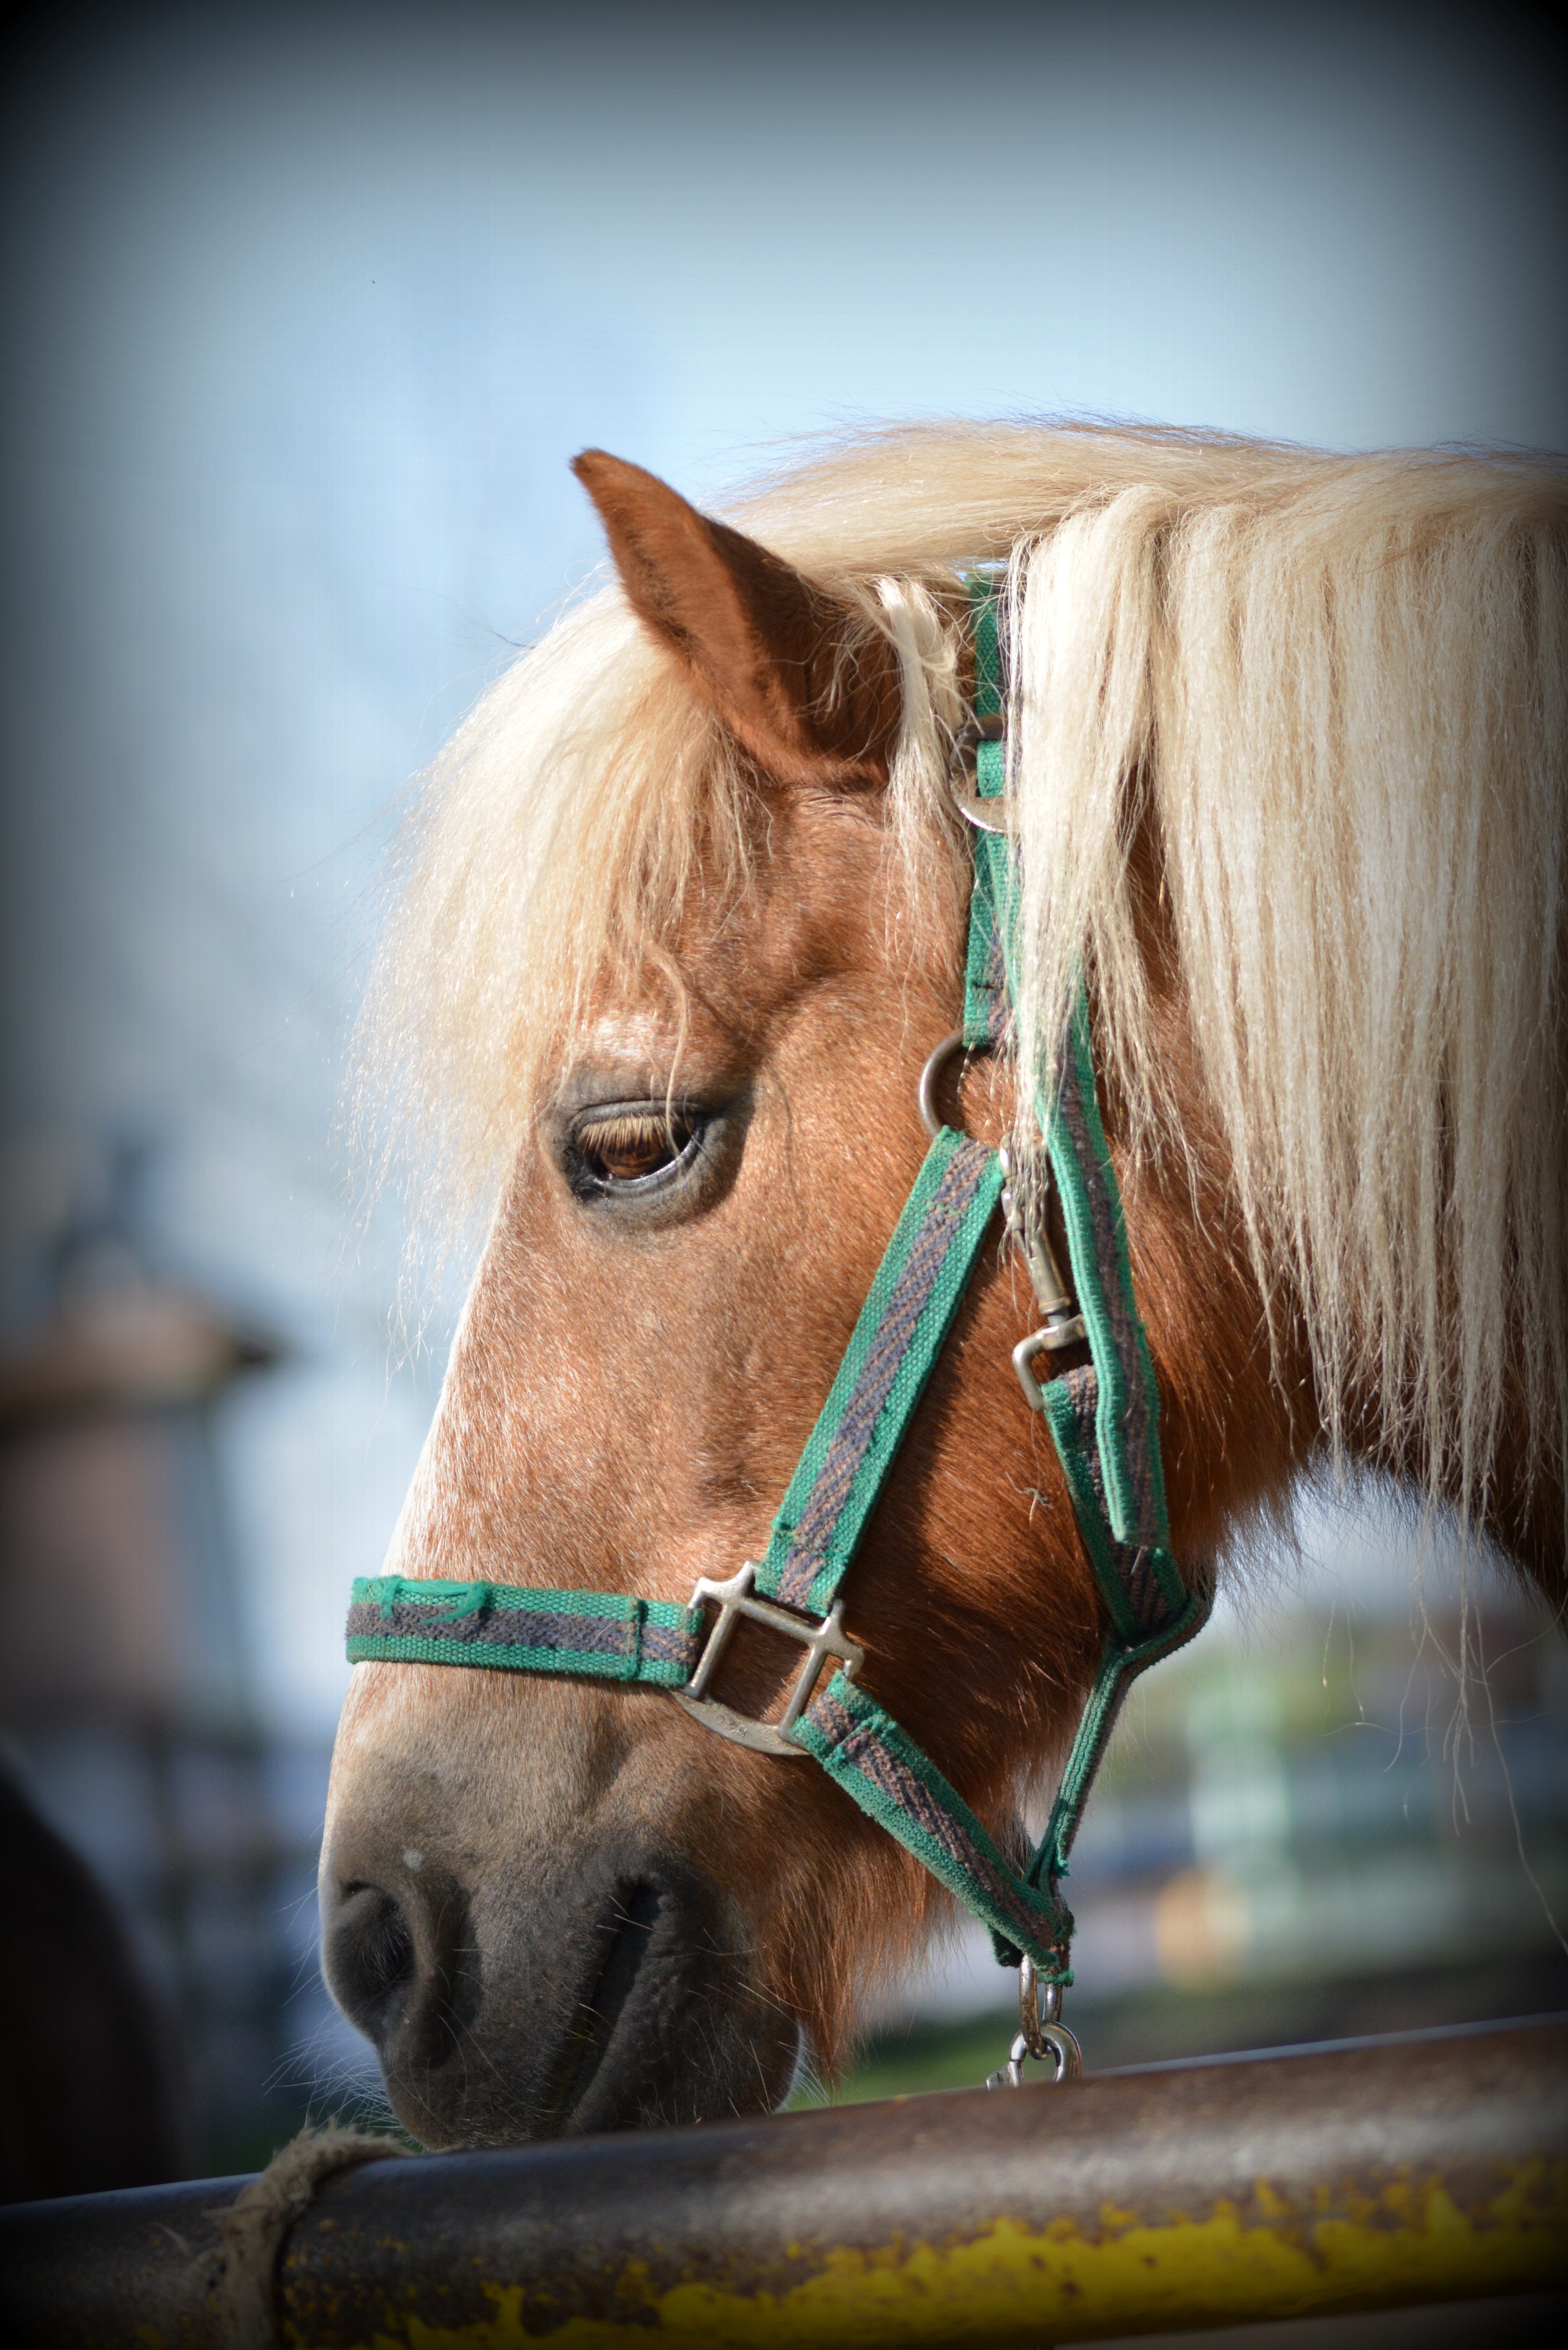
photography, portrait, color, horse, brown, mammal, stallion, mane, blue, close, close up, bridle, pony, head, photograph, mare, horse head, animal portrait, halter, horse heads, horse like mammal